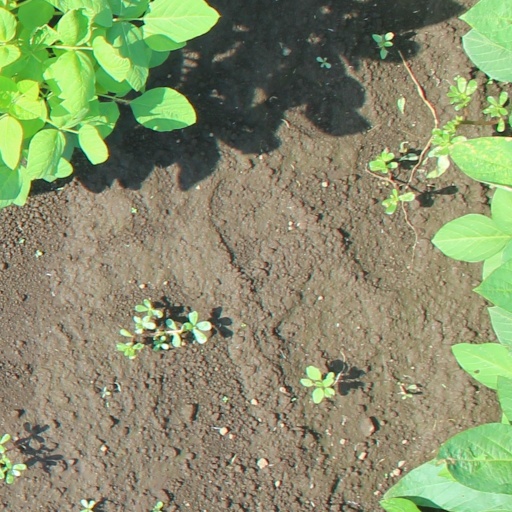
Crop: soybean